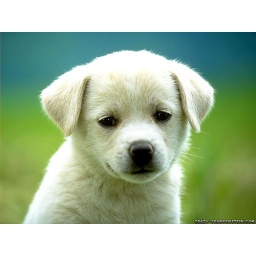
I found this cute puppy in the street sooo i toke him to have a great life with meeeeeee................